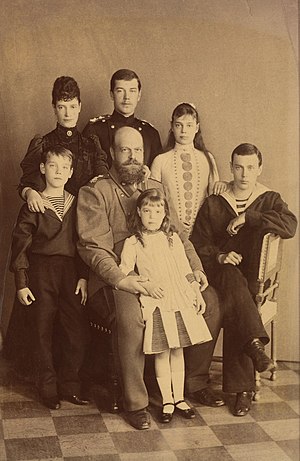
Dagmar (kejserinde af Rusland) / Børn
Kejserfamilien i 1888
Marie Sophie Frederikke Dagmar, i Rusland kaldet Marija Fjodorovna var en dansk prinsesse, datter af kong Christian 9. og russisk kejserinde, gift med Kejser Alexander 3.